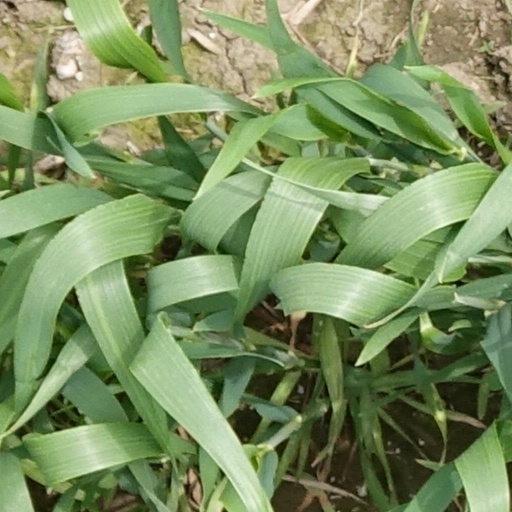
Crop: wheat